Anostraca

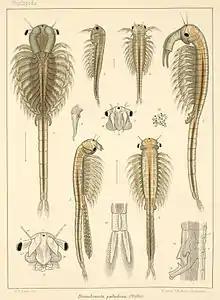
Anatomical drawings of "Branchinecta paludosa" (Branchinectidae) from Georg Ossian Sars' "Fauna Norvegiae" (1896)

Brine shrimp are used as food for fish and other organisms in aquaria and aquaculture. Their drought-resistant eggs are collected from lakeshores and are stored and transported dry. They hatch readily when submerged in salt water. This is a multimillion-dollar industry, centred on the Great Salt Lake in Utah and San Francisco Bay in California; adults are collected from Mono Lake and transported frozen.